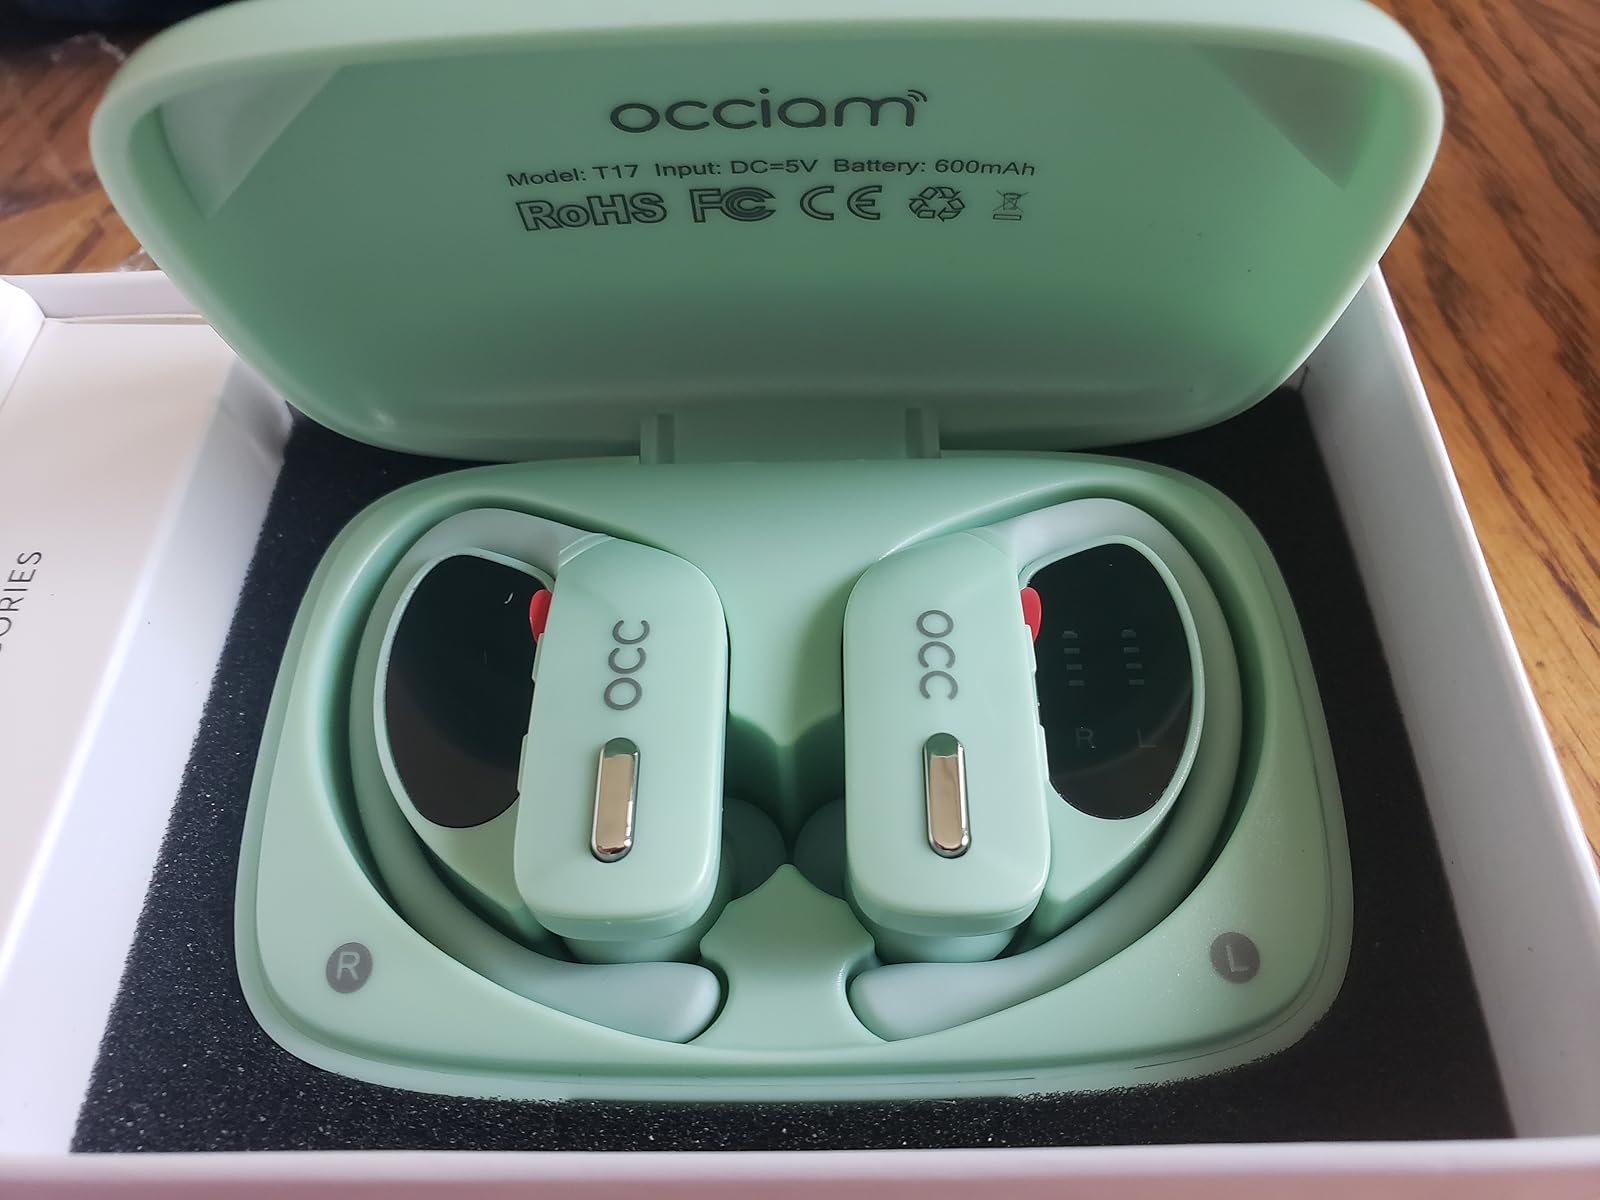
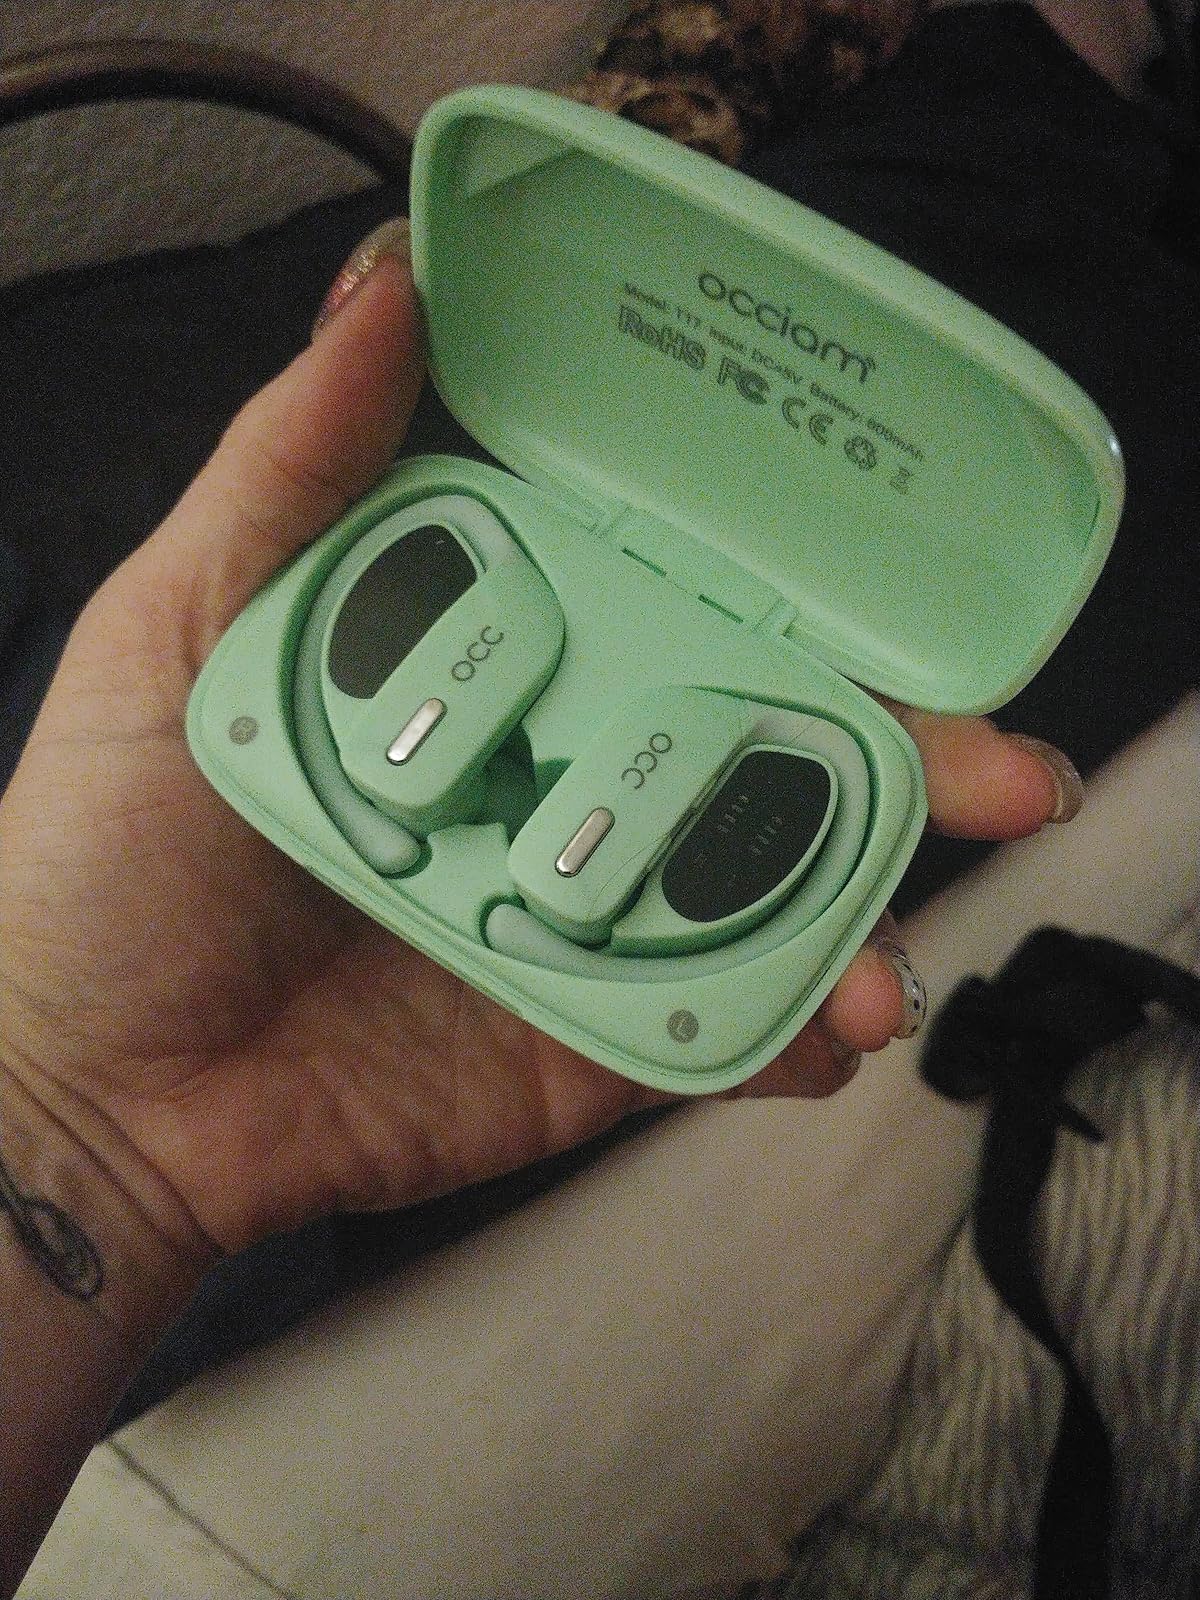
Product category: earbuds
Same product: yes